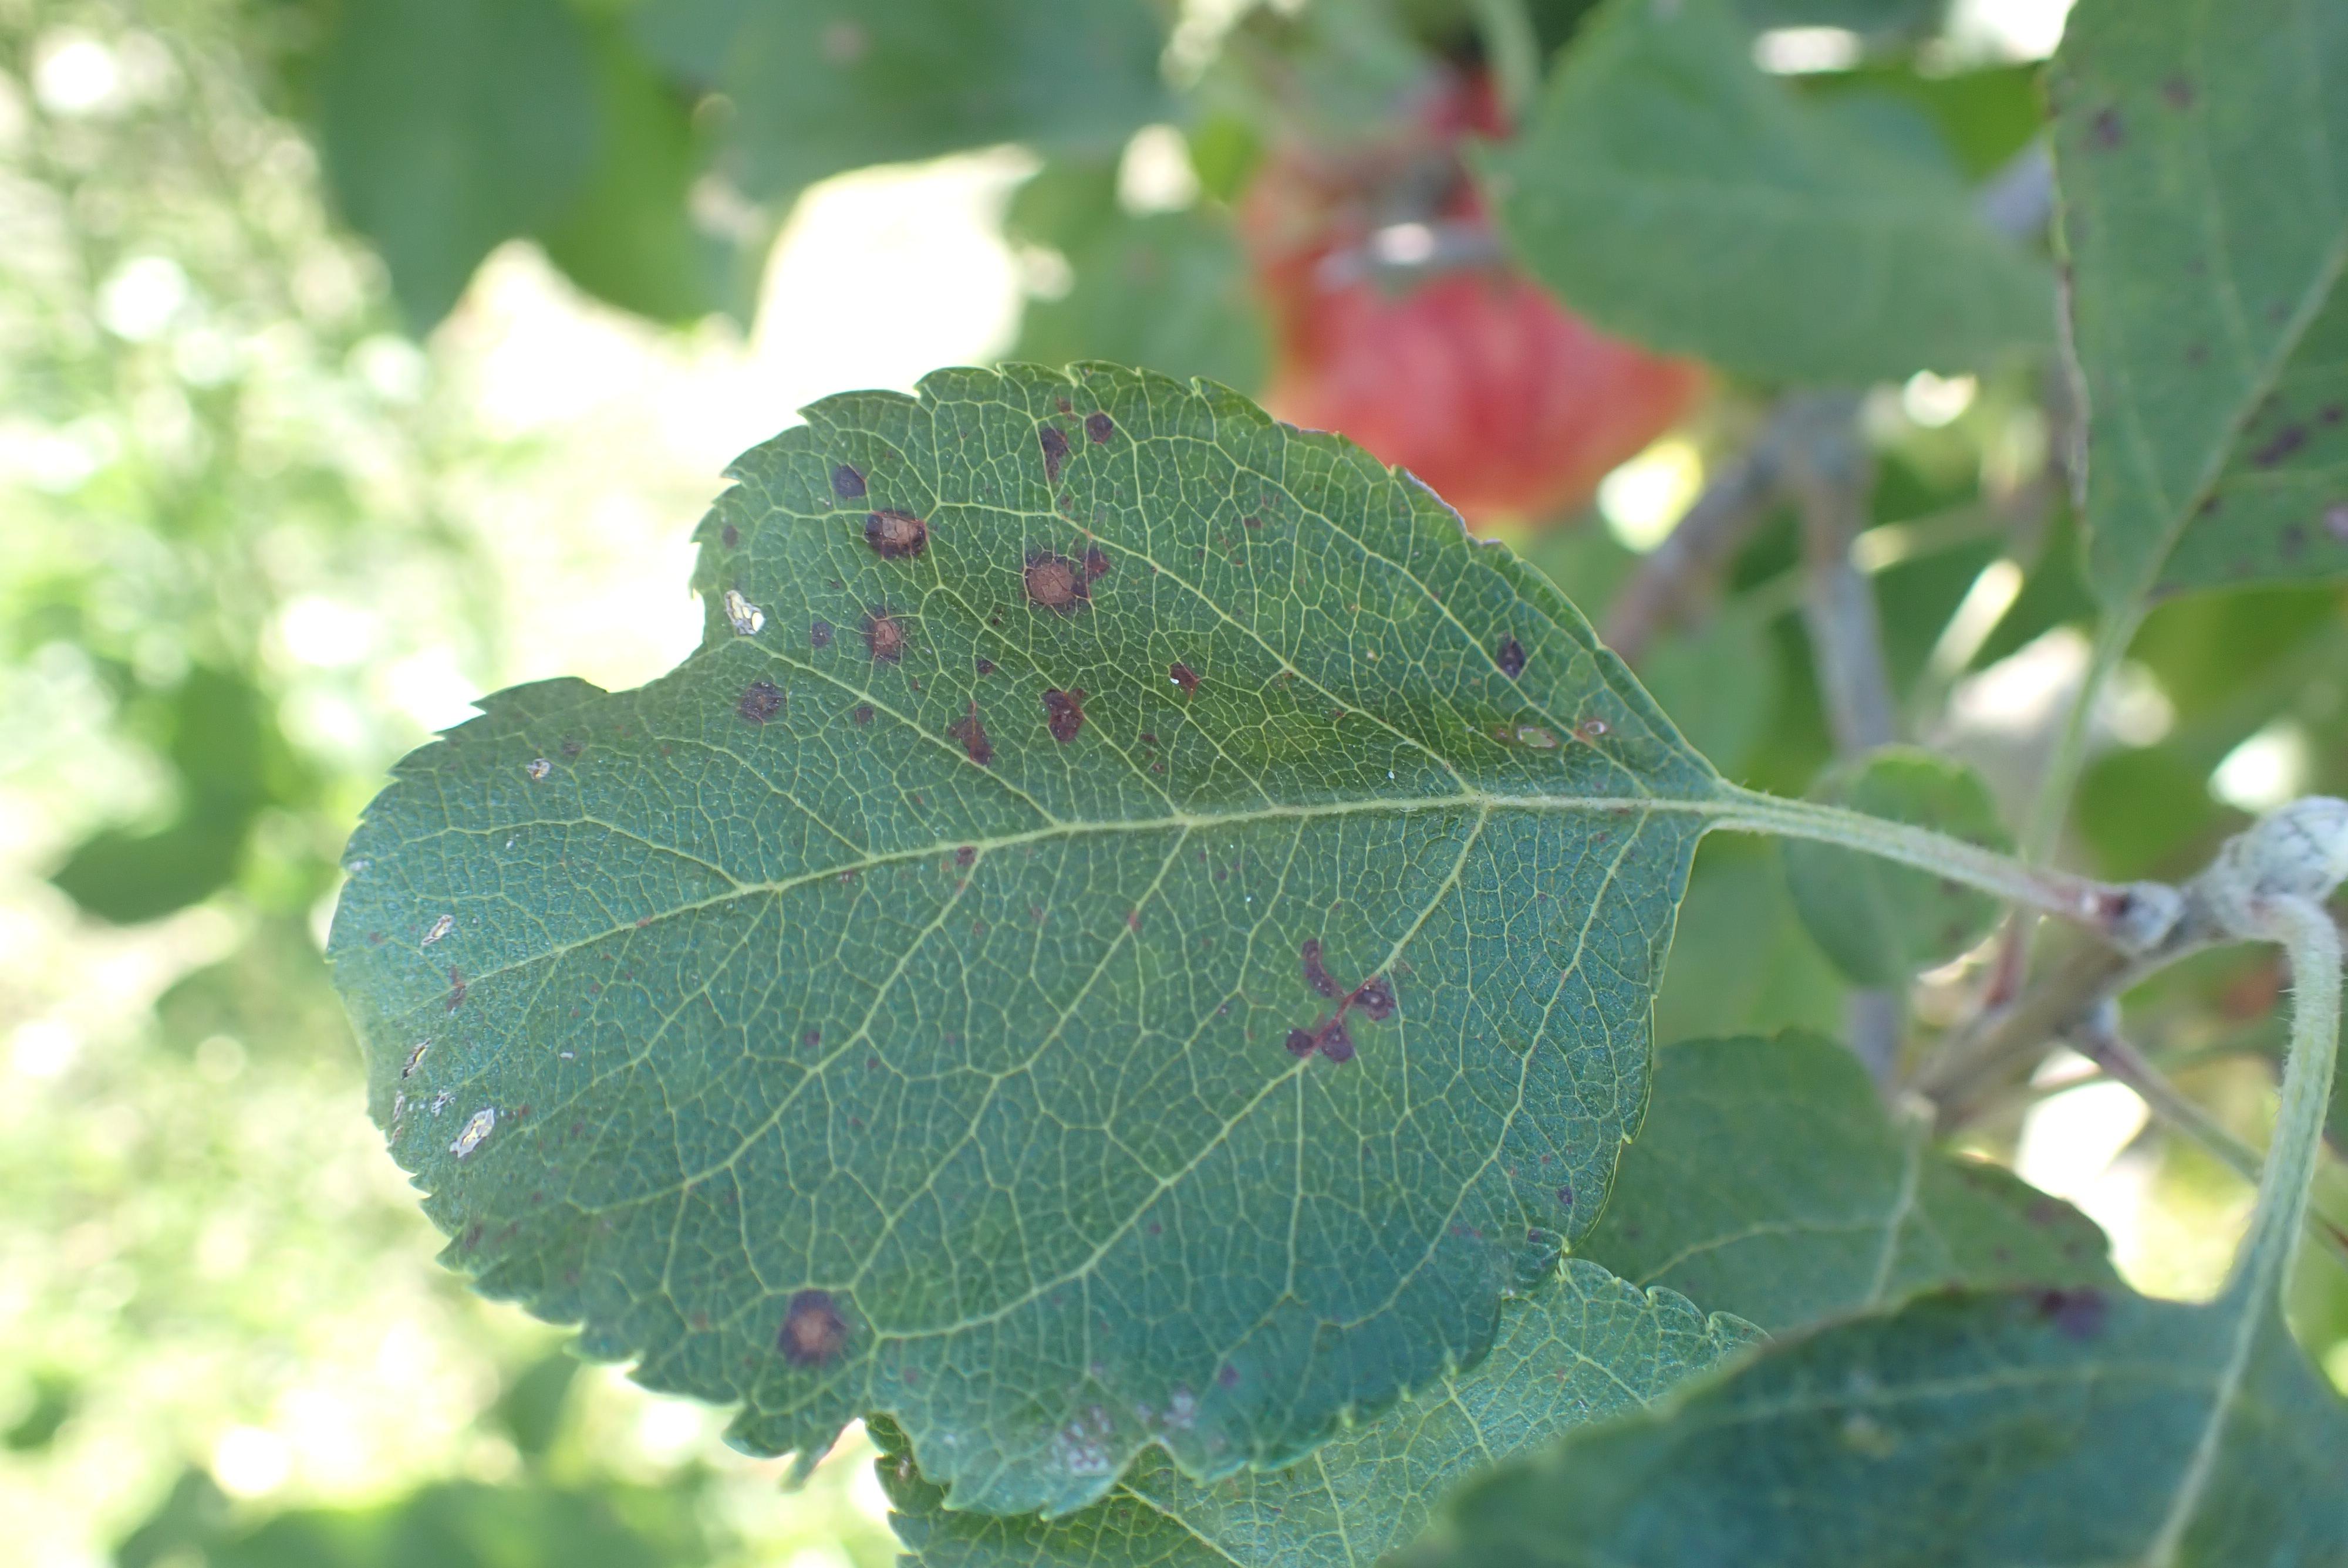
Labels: frog_eye_leaf_spot, complex